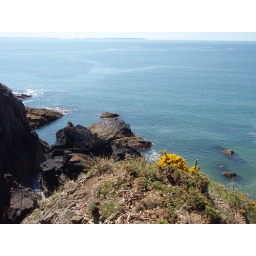
08 - Such blue water in Wales